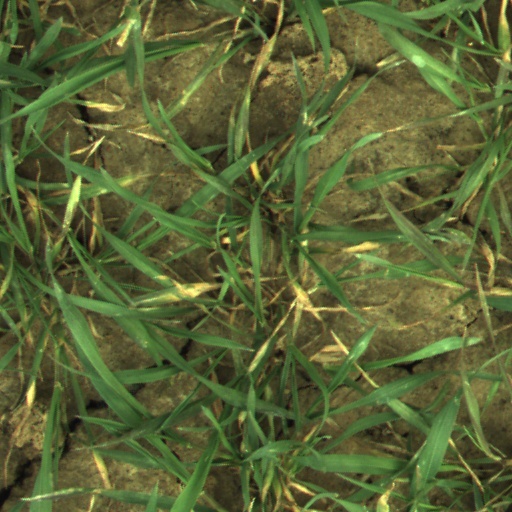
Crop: wheat